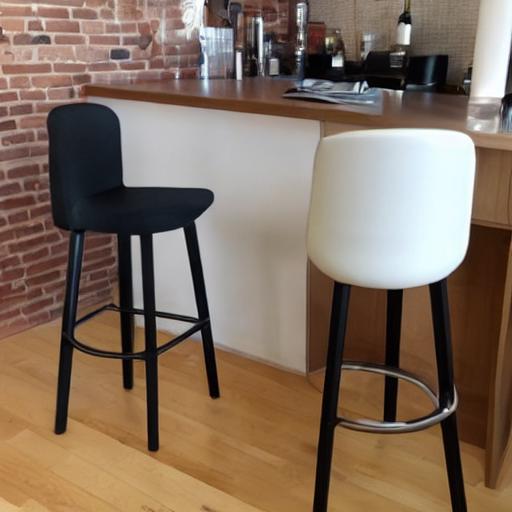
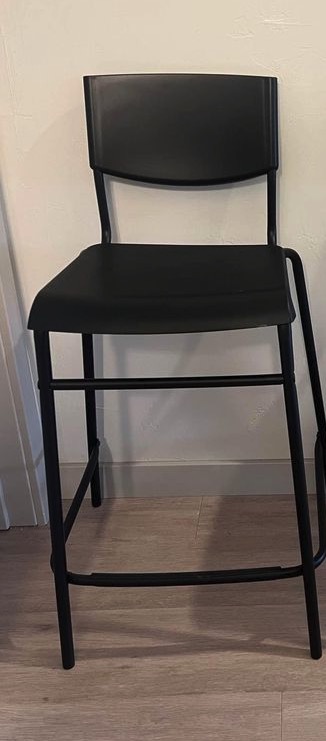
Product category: stool
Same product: no